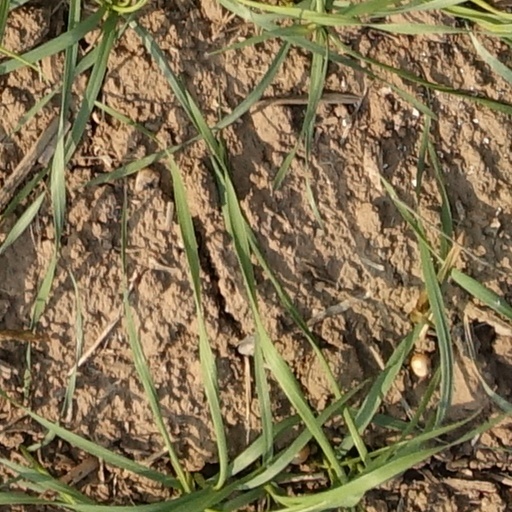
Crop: wheat